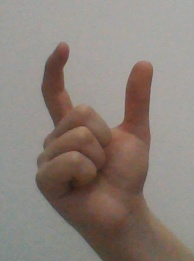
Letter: nun